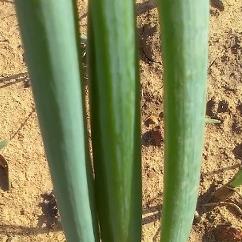
Crop: Onion
Condition: healthy-leaf